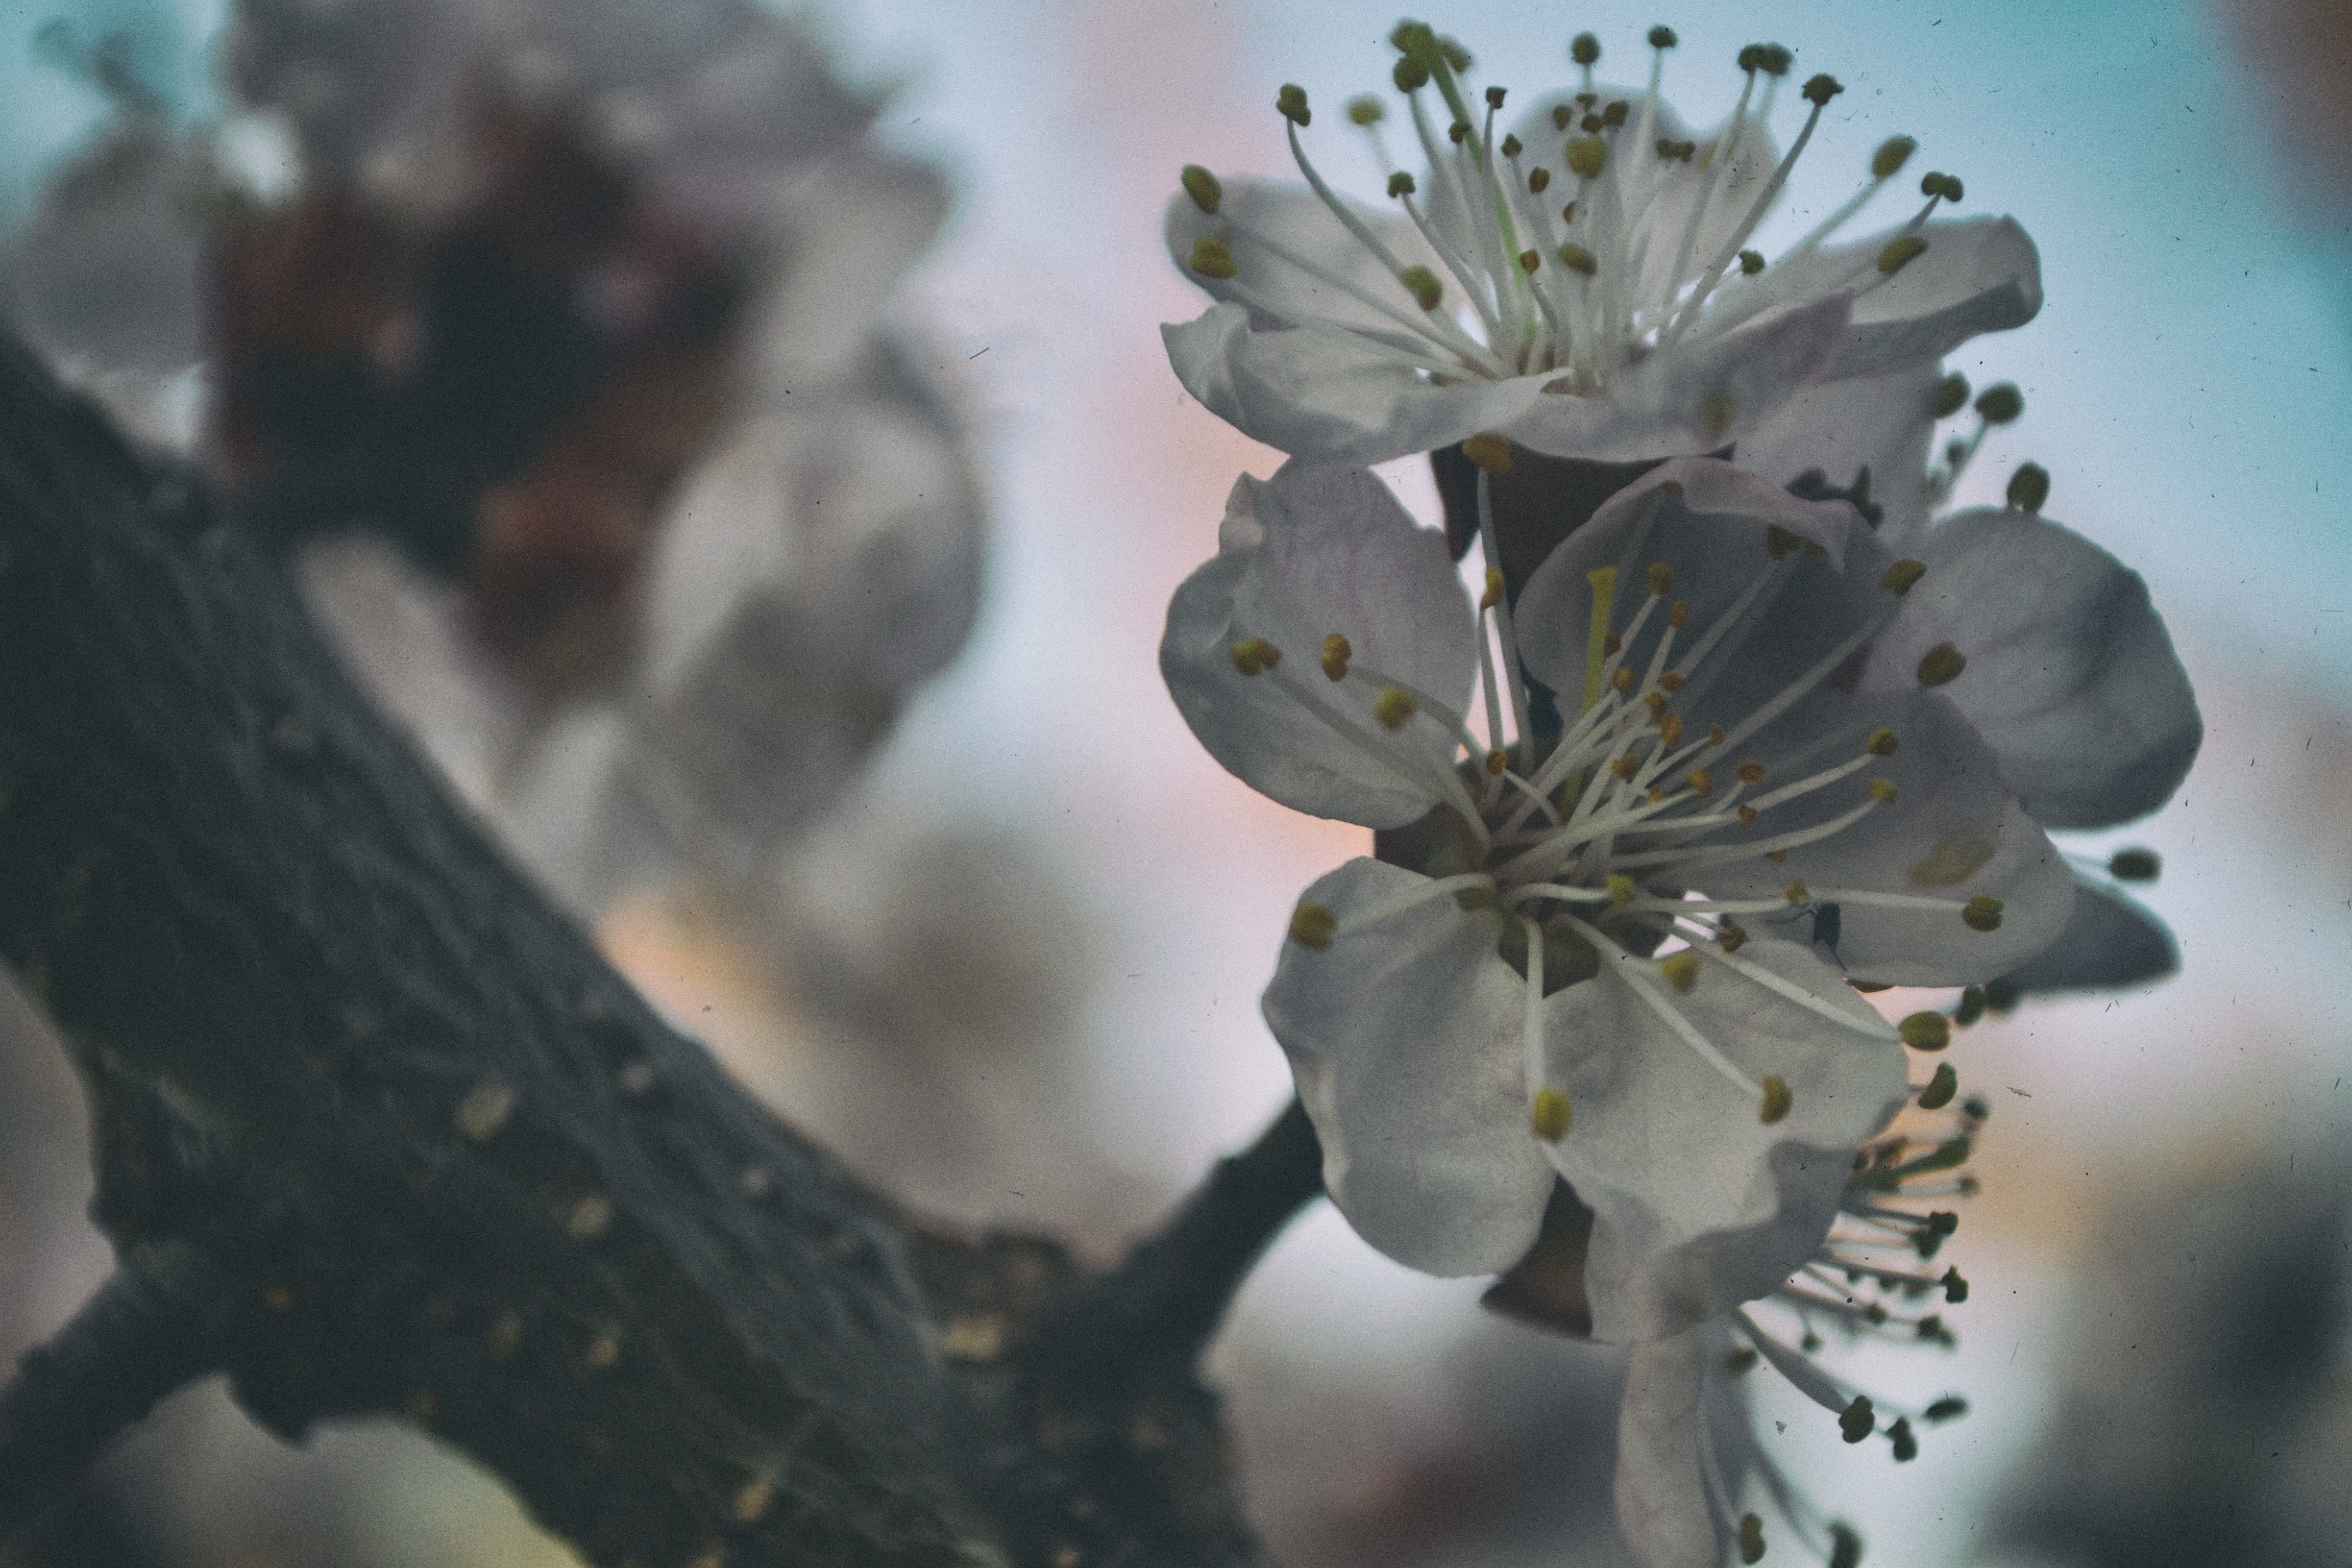
tree, nature, branch, blossom, plant, photography, leaf, flower, petal, spring, produce, botany, flora, season, close up, shrub, macro photography, flowering plant